DRB Class 41

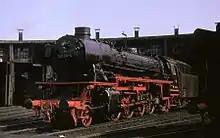
Oil-burning 042 (=041) class 2-8-2 at Rheine shed, Easter 1974

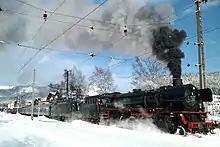
41 018 in Seefeld, Tirol, December 2011

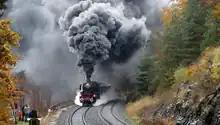
41 018 climbing the Schiefe Ebene

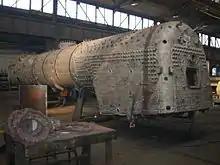
Combustion chamber boiler of type "39E" (Meiningen, 2003)

The DR too had difficulties with boilers made of "St 47 K" steel. The reduction of boiler overpressure from 20 to 16 bar had certainly slowed their susceptibility to damage, but could not prevent it entirely. Of the 112 locomotives recorded in the DR fleet in 1955, only 12 had already been equipped with a '1943 Type' replacement boiler and were therefore safe. Problems with the "St 47 K" boilers, however, increased massively. Repair welding did not produce the desired effect, but made the material even more brittle and the danger of cracks developing and boiler explosions was greater than before. And it was not just the Class 41 that was affected. Classes 03, 03.10 and 50, with boilers made of non-aging "St 47 K", were also prone to damage. As a result of increasing difficulties the DR had to withdraw over 300 locomotives from service in 1956 which abruptly led to an enormous shortage of engines. The urgent call for action which then resulted led at last to the development and subsequent ordering of a new boiler (later called the "39E") that, with a few minor alterations, was also usable on locomotive classe 03, 03.10 and 39.